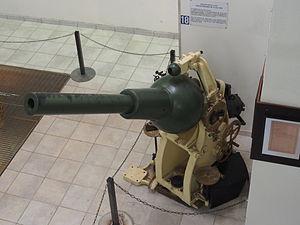
Les différentes versions du canon de 75 mm utilisées dans les divers ouvrages de la ligne Maginot dérivent directement du canon de 75 mm modèle 1897.